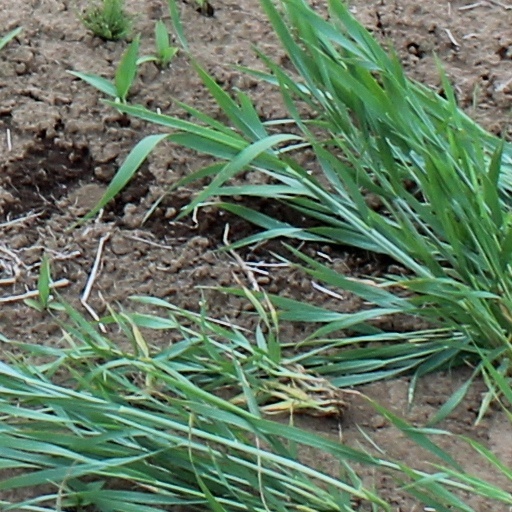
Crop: wheat